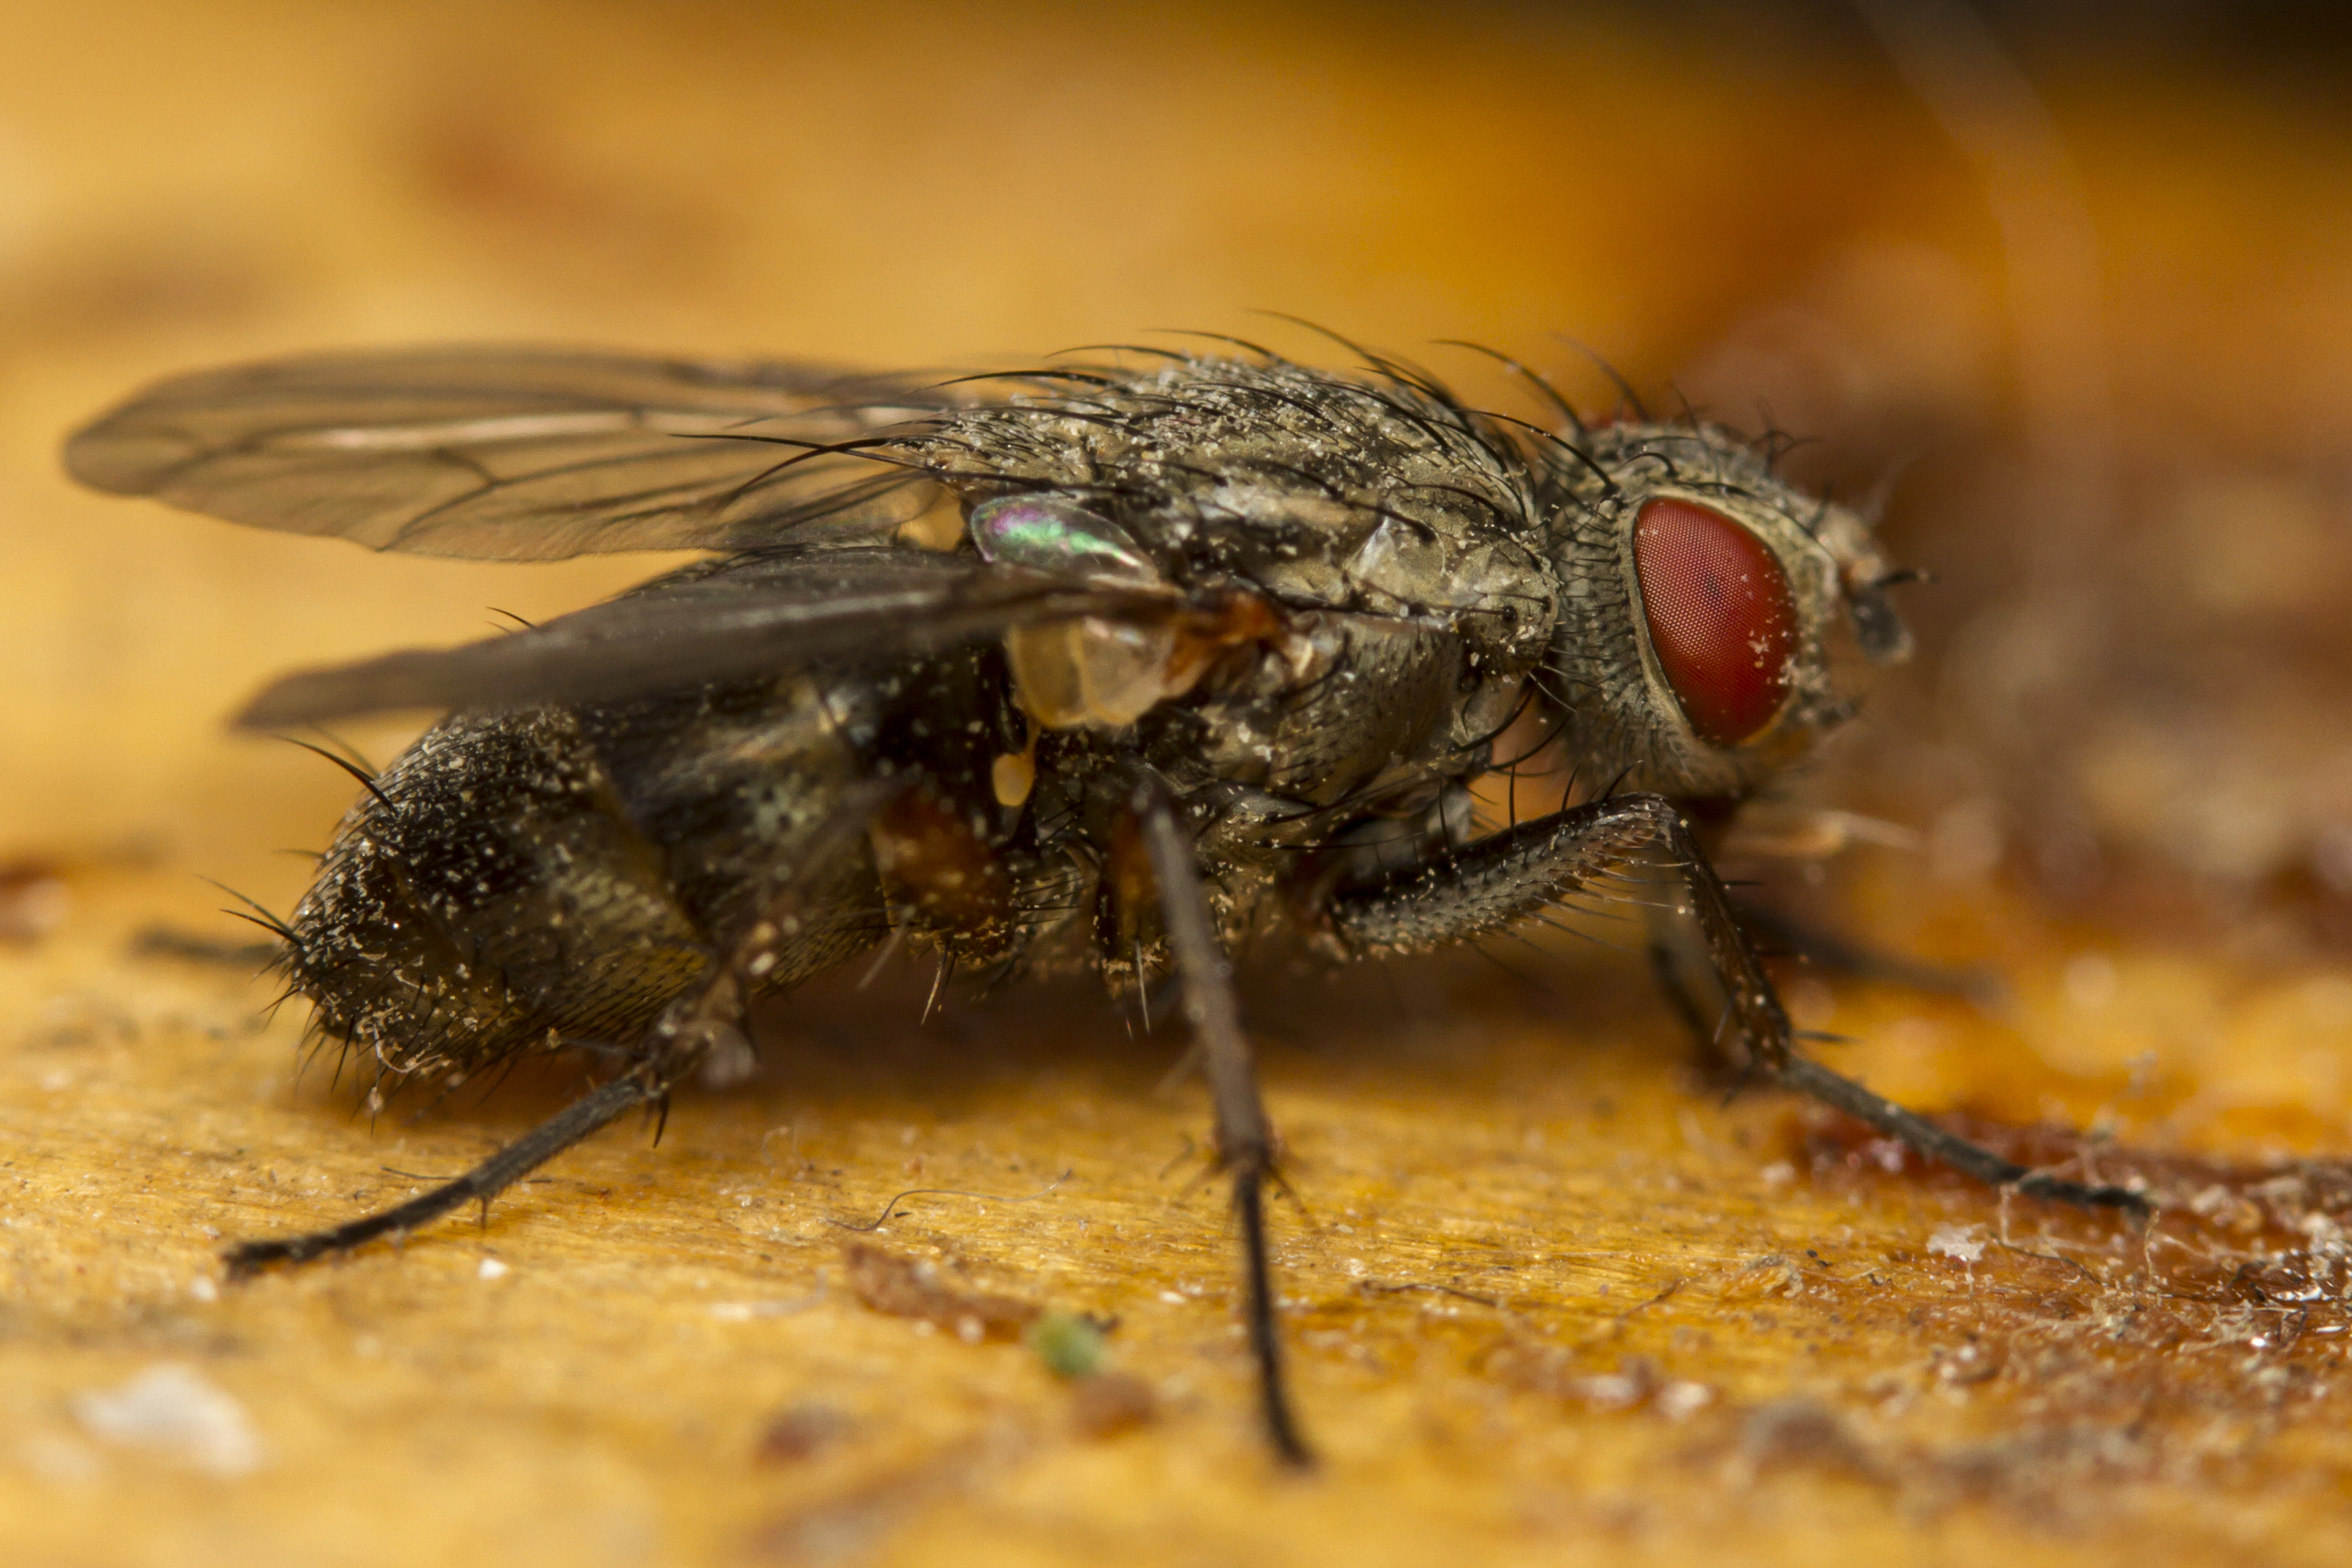
photography, fly, insect, macro, garden, fauna, invertebrate, close up, outdoors, uk, canon7d, dof, pest, diptera, nikkvalentine, peterborough, hfdf, flydayfriday, extensiontubes, canon60mmmacrousm, macro photography, arthropod, membrane winged insect